Kaiyuan Temple (Chaozhou)

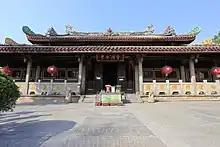
The Mahavira Hall at Kaiyuan Temple.

Along the central axis are the Shanmen, Four Heavenly Kings Hall, Mahavira Hall and Buddhist Texts Library. The other buildings include Dabei Hall, Taifo Hall, abbot's hall, dining hall, wing-rooms, etc.